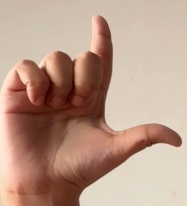
ASL sign: L